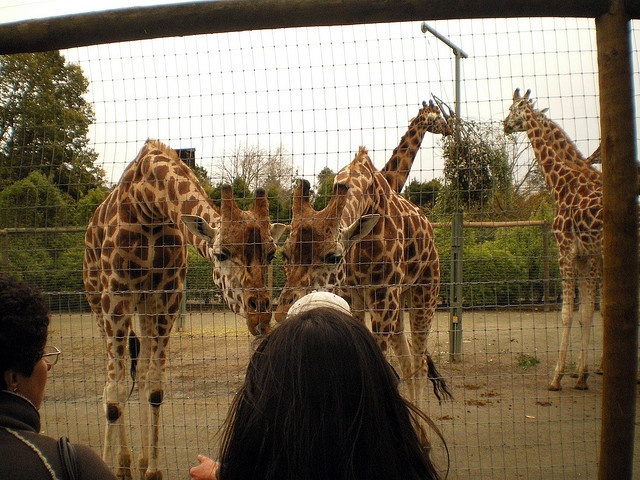
Some giraffes stand close to a fence near people.
A photo of people looking at several giraffes through a fence.
Two giraffes in an enclosure are bent over peering at visitors.
family looks at multiple giraffes at the zoo
Two giraffes lean down to say hello to a tourist.